Technological University of the Philippines

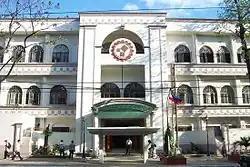
The facade of the university

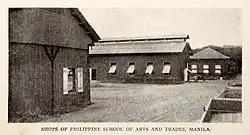
Philippine School of Arts and Trades

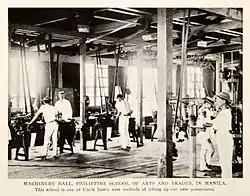
Machinery Hall Philippine School of Arts and Trades

The 1901 Act No. 74 of the United States Philippines Commission established the Manila Trade School (MTS) near Ateneo de Manila in Intramuros. In 1910, the Manila Trade School was renamed as the Philippine School of Arts and Trades (PSAT), and again in 1959 as the Philippine College of Arts and Trade (PCAT). From 1959 to 1978, PCAT pioneered programs in engineering technology and industrial teacher education. On July 11, 1978, by virtue of Presidential Decree No. 1518, the Philippine College of Arts and Trades was converted into the Technological University of the Philippines.